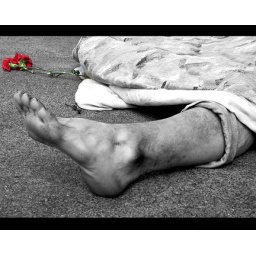
Homeless person in San Francisco with red flower